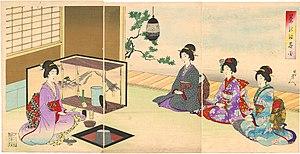
Toyohara Chikanobu, né le 26 septembre 1838 - mort le 29 septembre 1912, est l'un des derniers maîtres incontestables de l'estampe japonaise de la deuxième moitié du XIXᵉ siècle. Son œuvre est essentielle dans la transition entre l'ukiyo-e traditionnel et le nouveau style shin-Hanga.